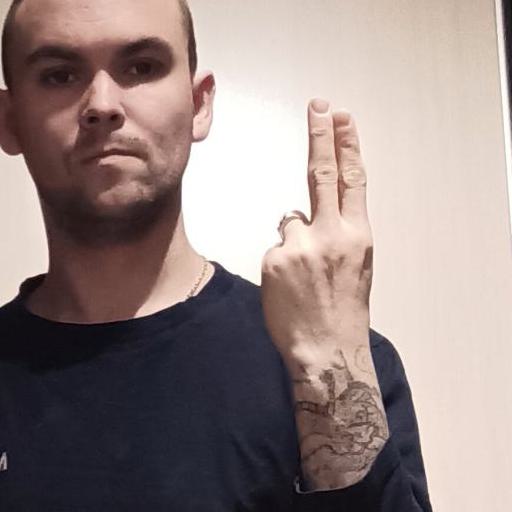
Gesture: two_up_inverted